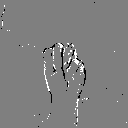
ASL letter: m